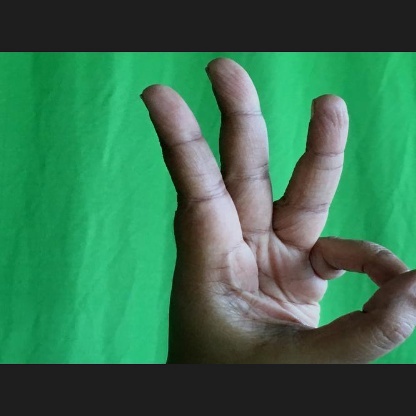
Mudra: Trishulam